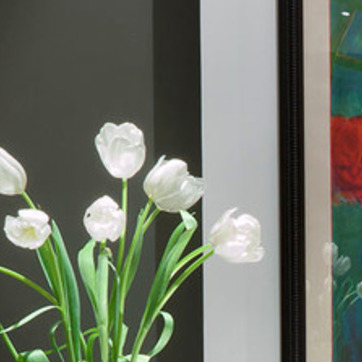
Material: foliage